Navarre High School

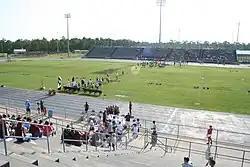
Bennett Russell Stadium at Navarre High School

Navarre High School is one of six public high schools in the Santa Rosa County School District located in Navarre, Florida. It was established in 1996 and currently enrolls 2,309 students.